Kenan (TV series)

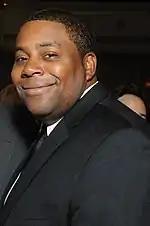
Kenan Thompson, who plays Kenan Williams

The show is led by Kenan Thompson, actor, and comedian best known for his work on "Saturday Night Live". In an interview with "Entertainment Weekly", Thompson said that, "It's every comedian's dream to get their own show on a major network, especially one of the original three. It's historic, mind-blowing and very surreal." Thompson originally made a deal with Universal Television in late 2018, with plans for his show to air on NBC the following year. Though he is starring in "Kenan", Thompson told "Variety" that he has no plans to leave "Saturday Night Live", as some had rumored.